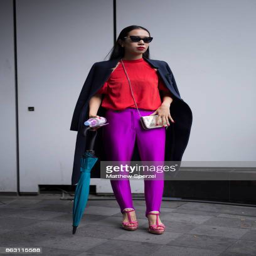
a guest is seen on the street attending fashion week